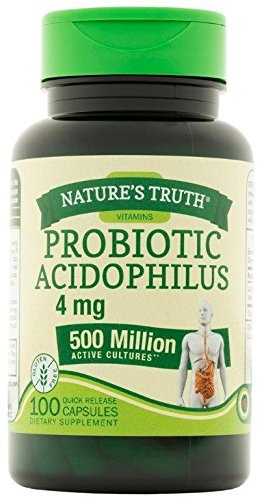
Item Name: Nature's Truth Probiotic Acidophilus 500 Million, 100 Count
Bullet Point 1: Supports Intestinal Health
Bullet Point 2: Supports Immune Health
Bullet Point 3: 500 Million Active Cultures Per Serving
Value: 100.0
Unit: Count

Price: 10.985